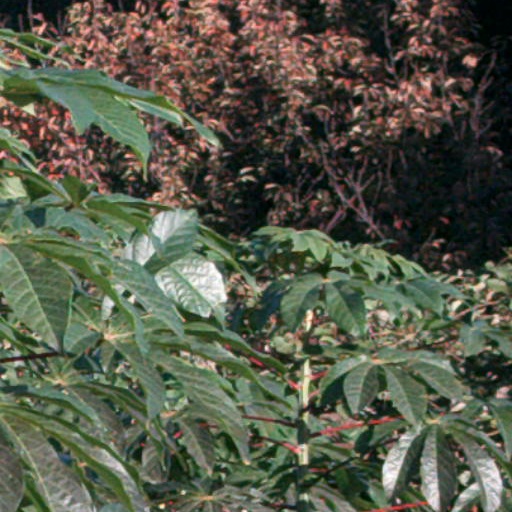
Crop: cassava